Delaware Route 16

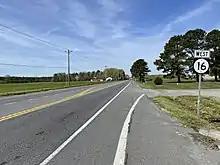
DE 16 westbound past US 113 near Ellendale

DE 16 begins at the Maryland border in the community of Hickman in Kent County, where the road continues west into that state as MD 16. From the state line, the route heads east on two-lane undivided Hickman Road, passing through a mix of farmland and woodland with some homes. The road crosses Marshyhope Creek in the community of Adamsville and enters Sussex County, curving to the southeast. DE 16 comes to an intersection with DE 36, at which point it turns east to form a concurrency with that route. The road enters the town of Greenwood and becomes Market Street, passing several homes along with a few businesses. The highway crosses the Delmarva Central Railroad's Delmarva Subdivision line at-grade before it intersects US 13 on the eastern edge of Greenwood. Past this intersection, DE 16/DE 36 leaves Greenwood and becomes Beach Highway, crossing the Nanticoke River.